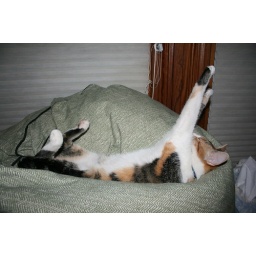
Cali sleeping in the dog bed